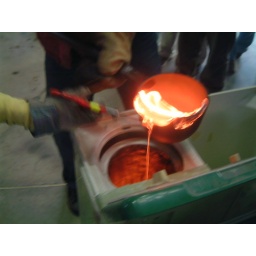
Prince demo hot glass in washing machine spin cycle, Prince & Chao's Toyama Glass Workshop 2004